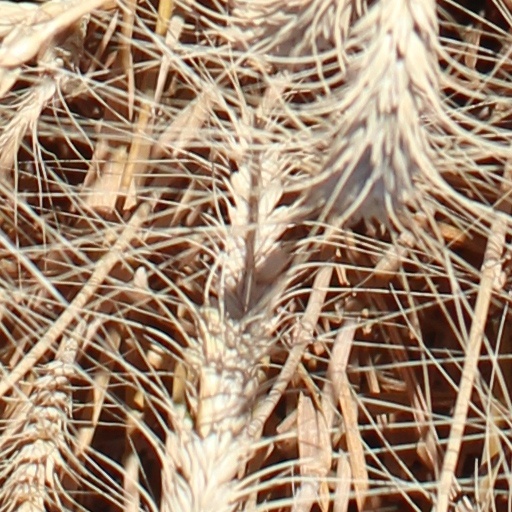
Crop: wheat